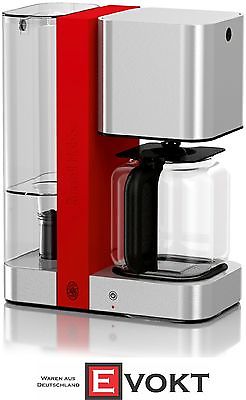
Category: coffee maker